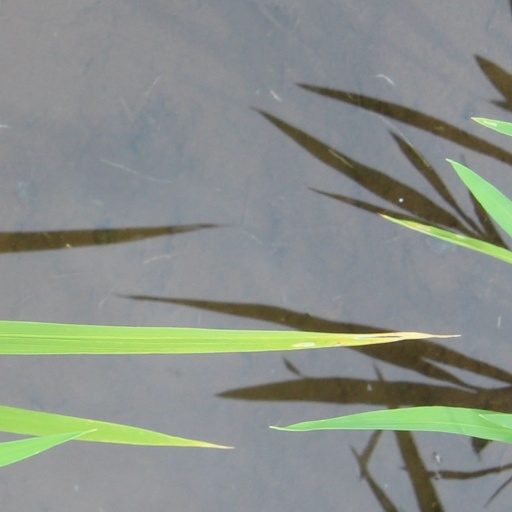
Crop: rice